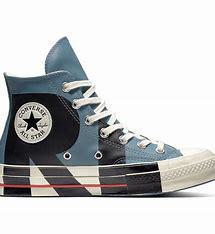
Brand: Converse
Model: Chuck Taylor All Star 1970S